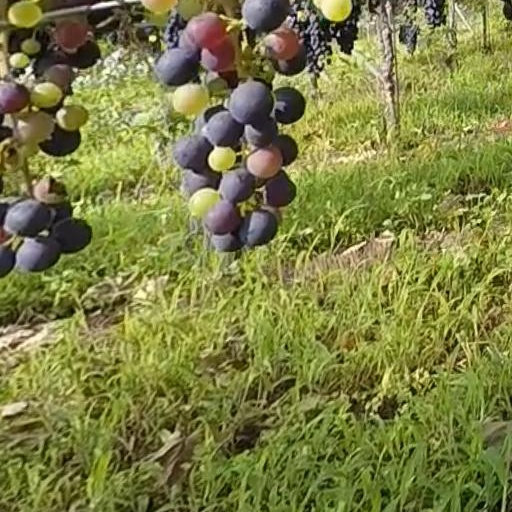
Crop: grape